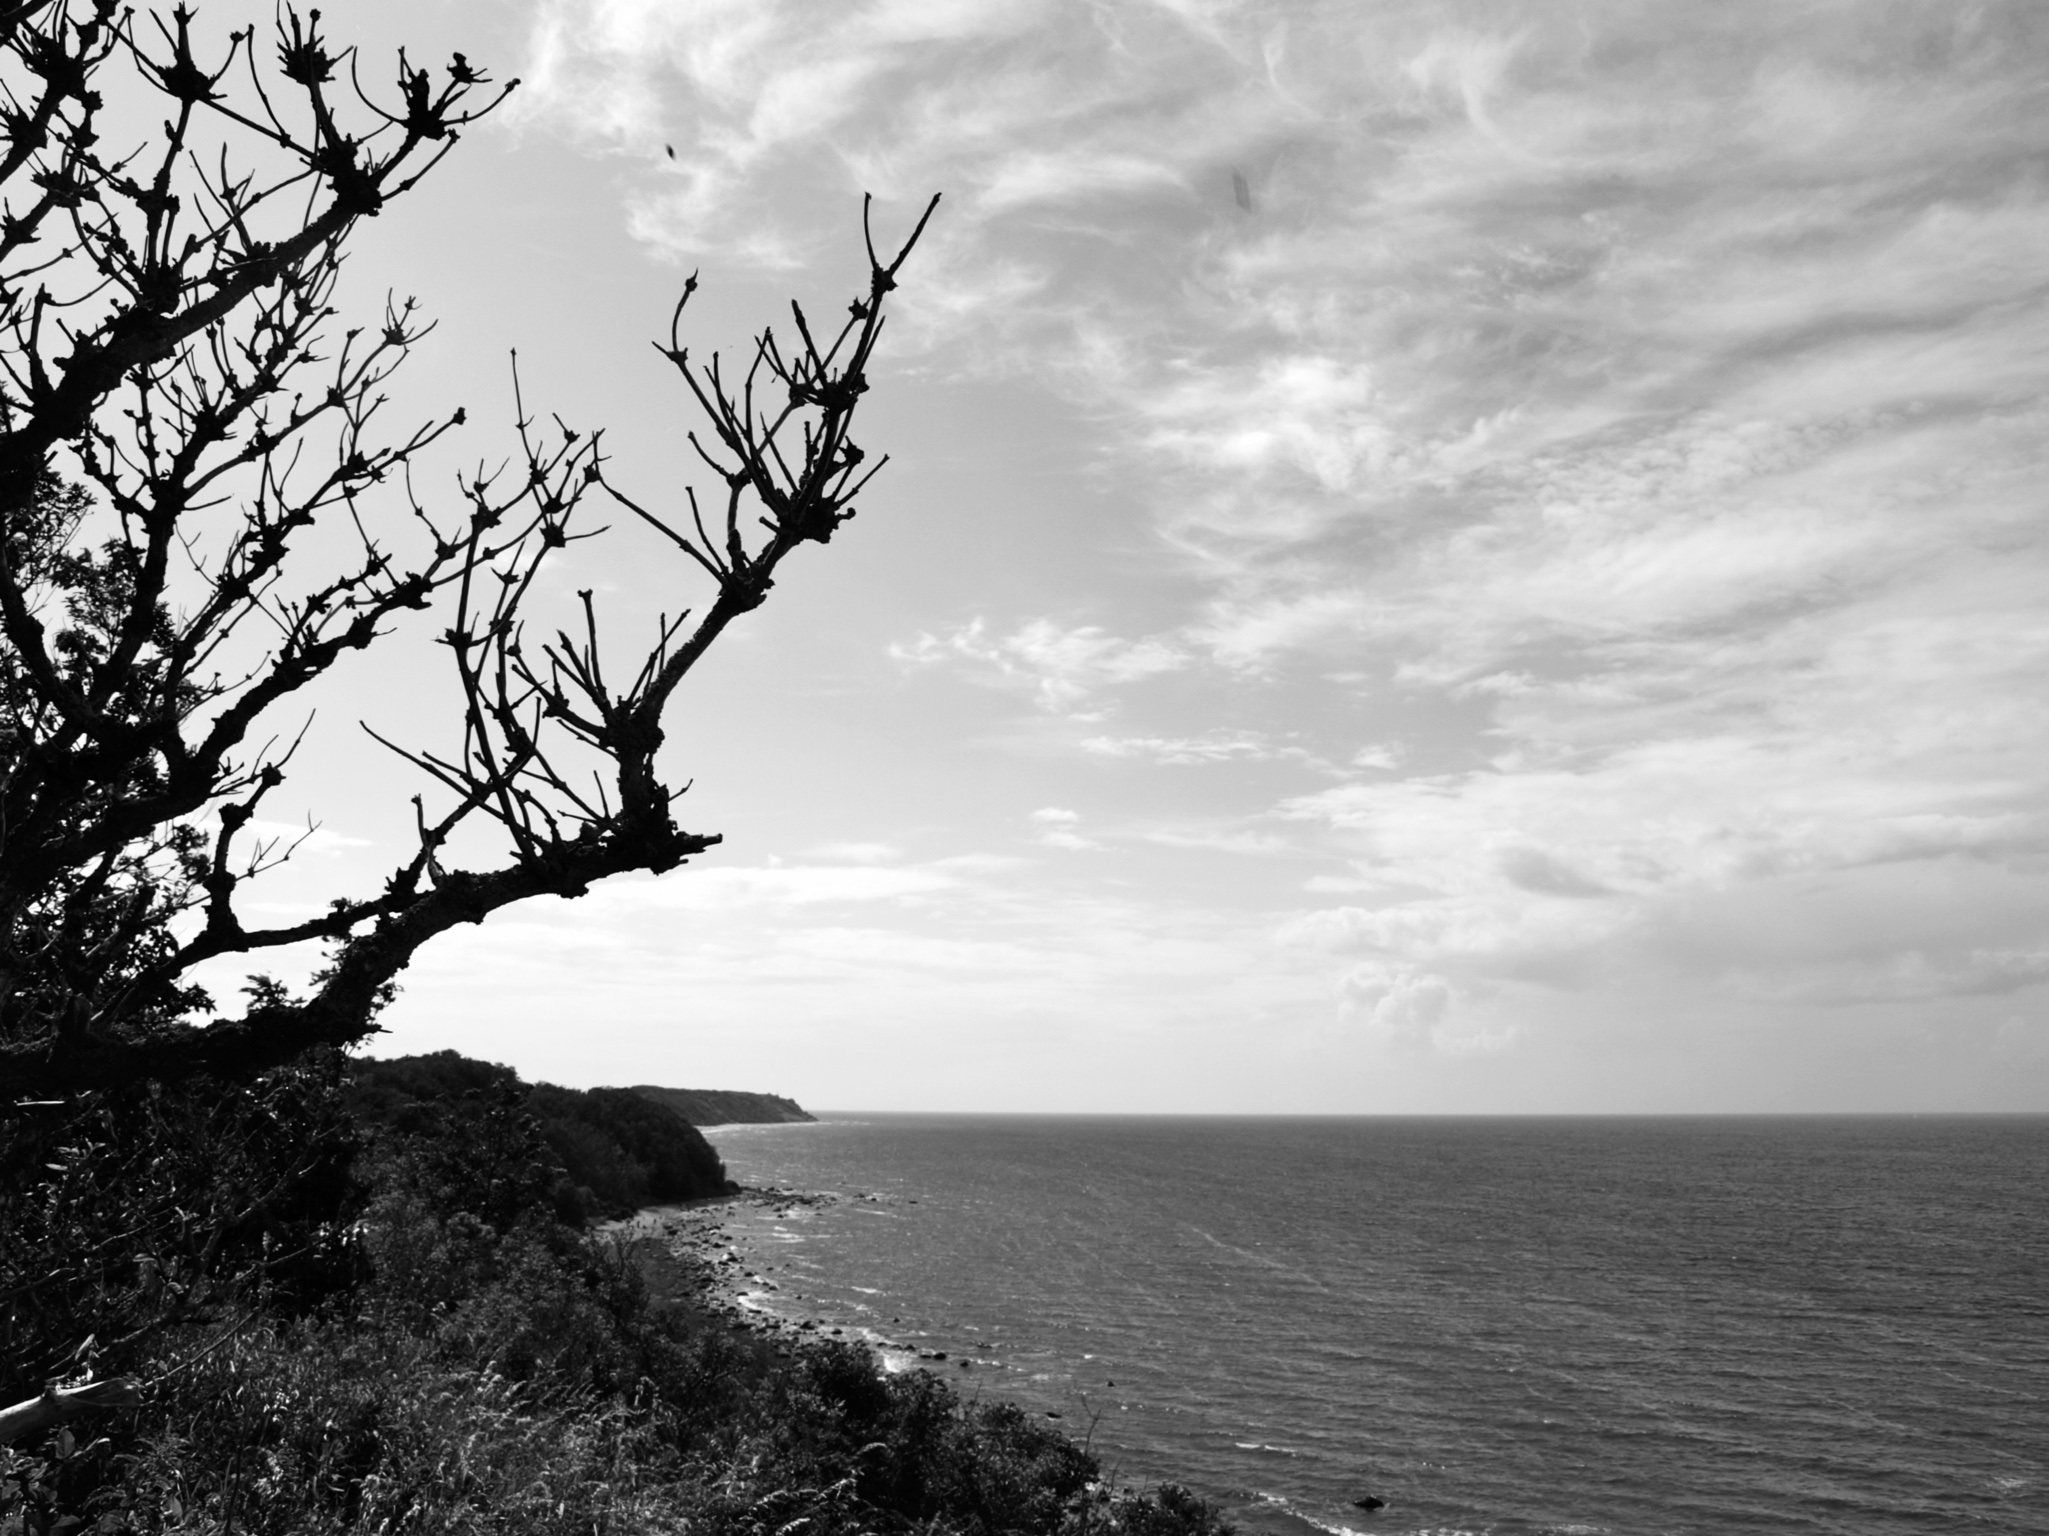
sea, coast, tree, nature, rock, ocean, horizon, cloud, black and white, sky, shore, monochrome, body of water, baltic sea, monochrome photography, atmospheric phenomenon